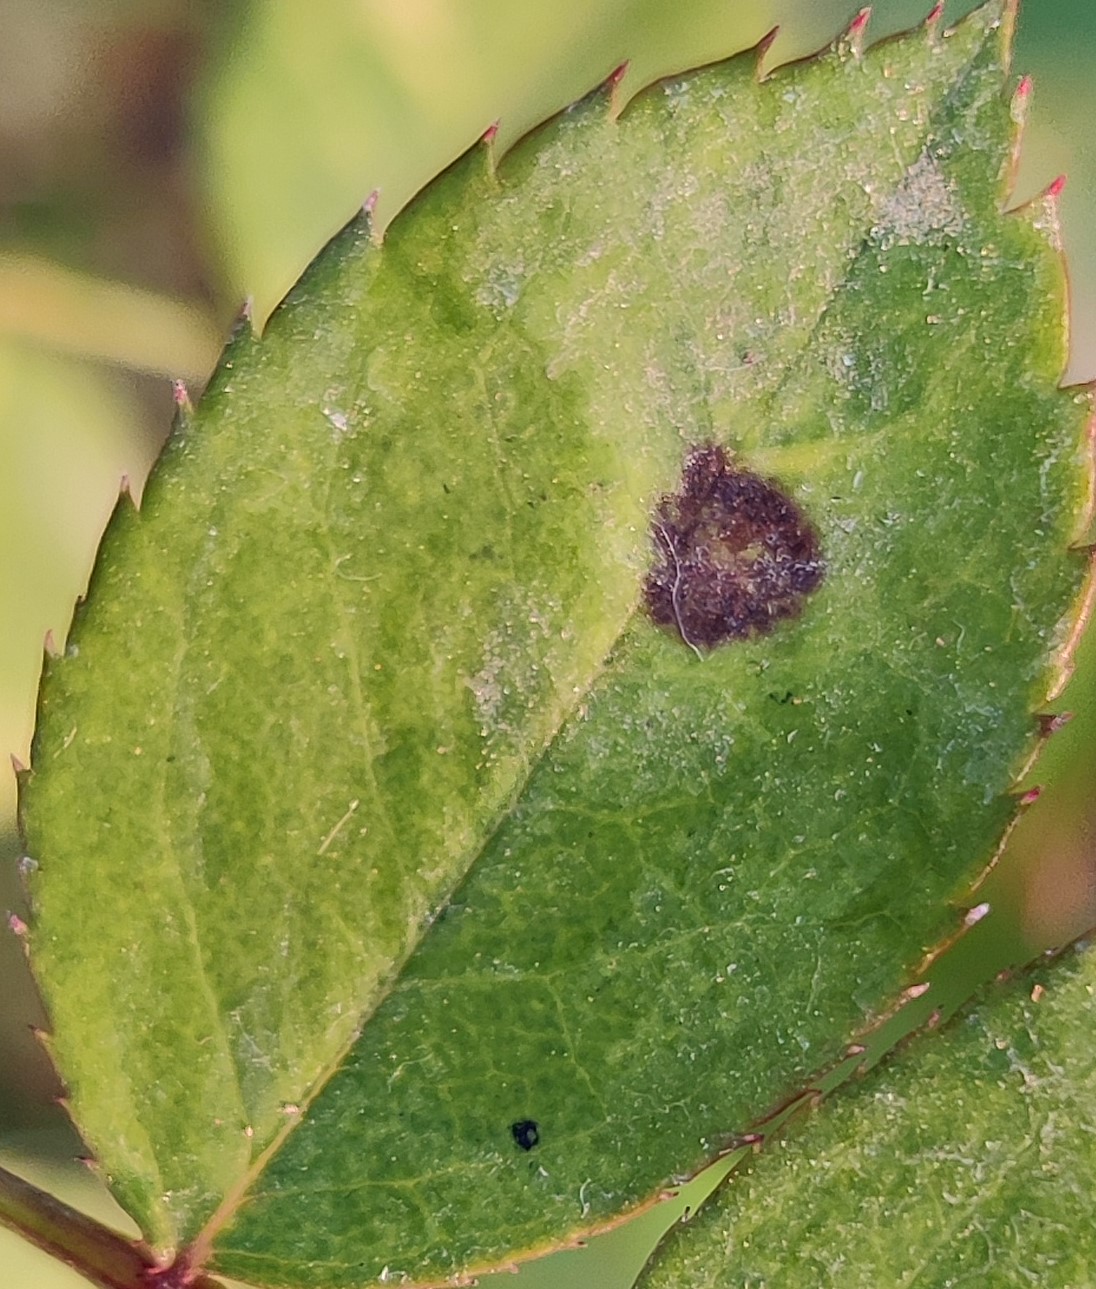
Label: Black Spot